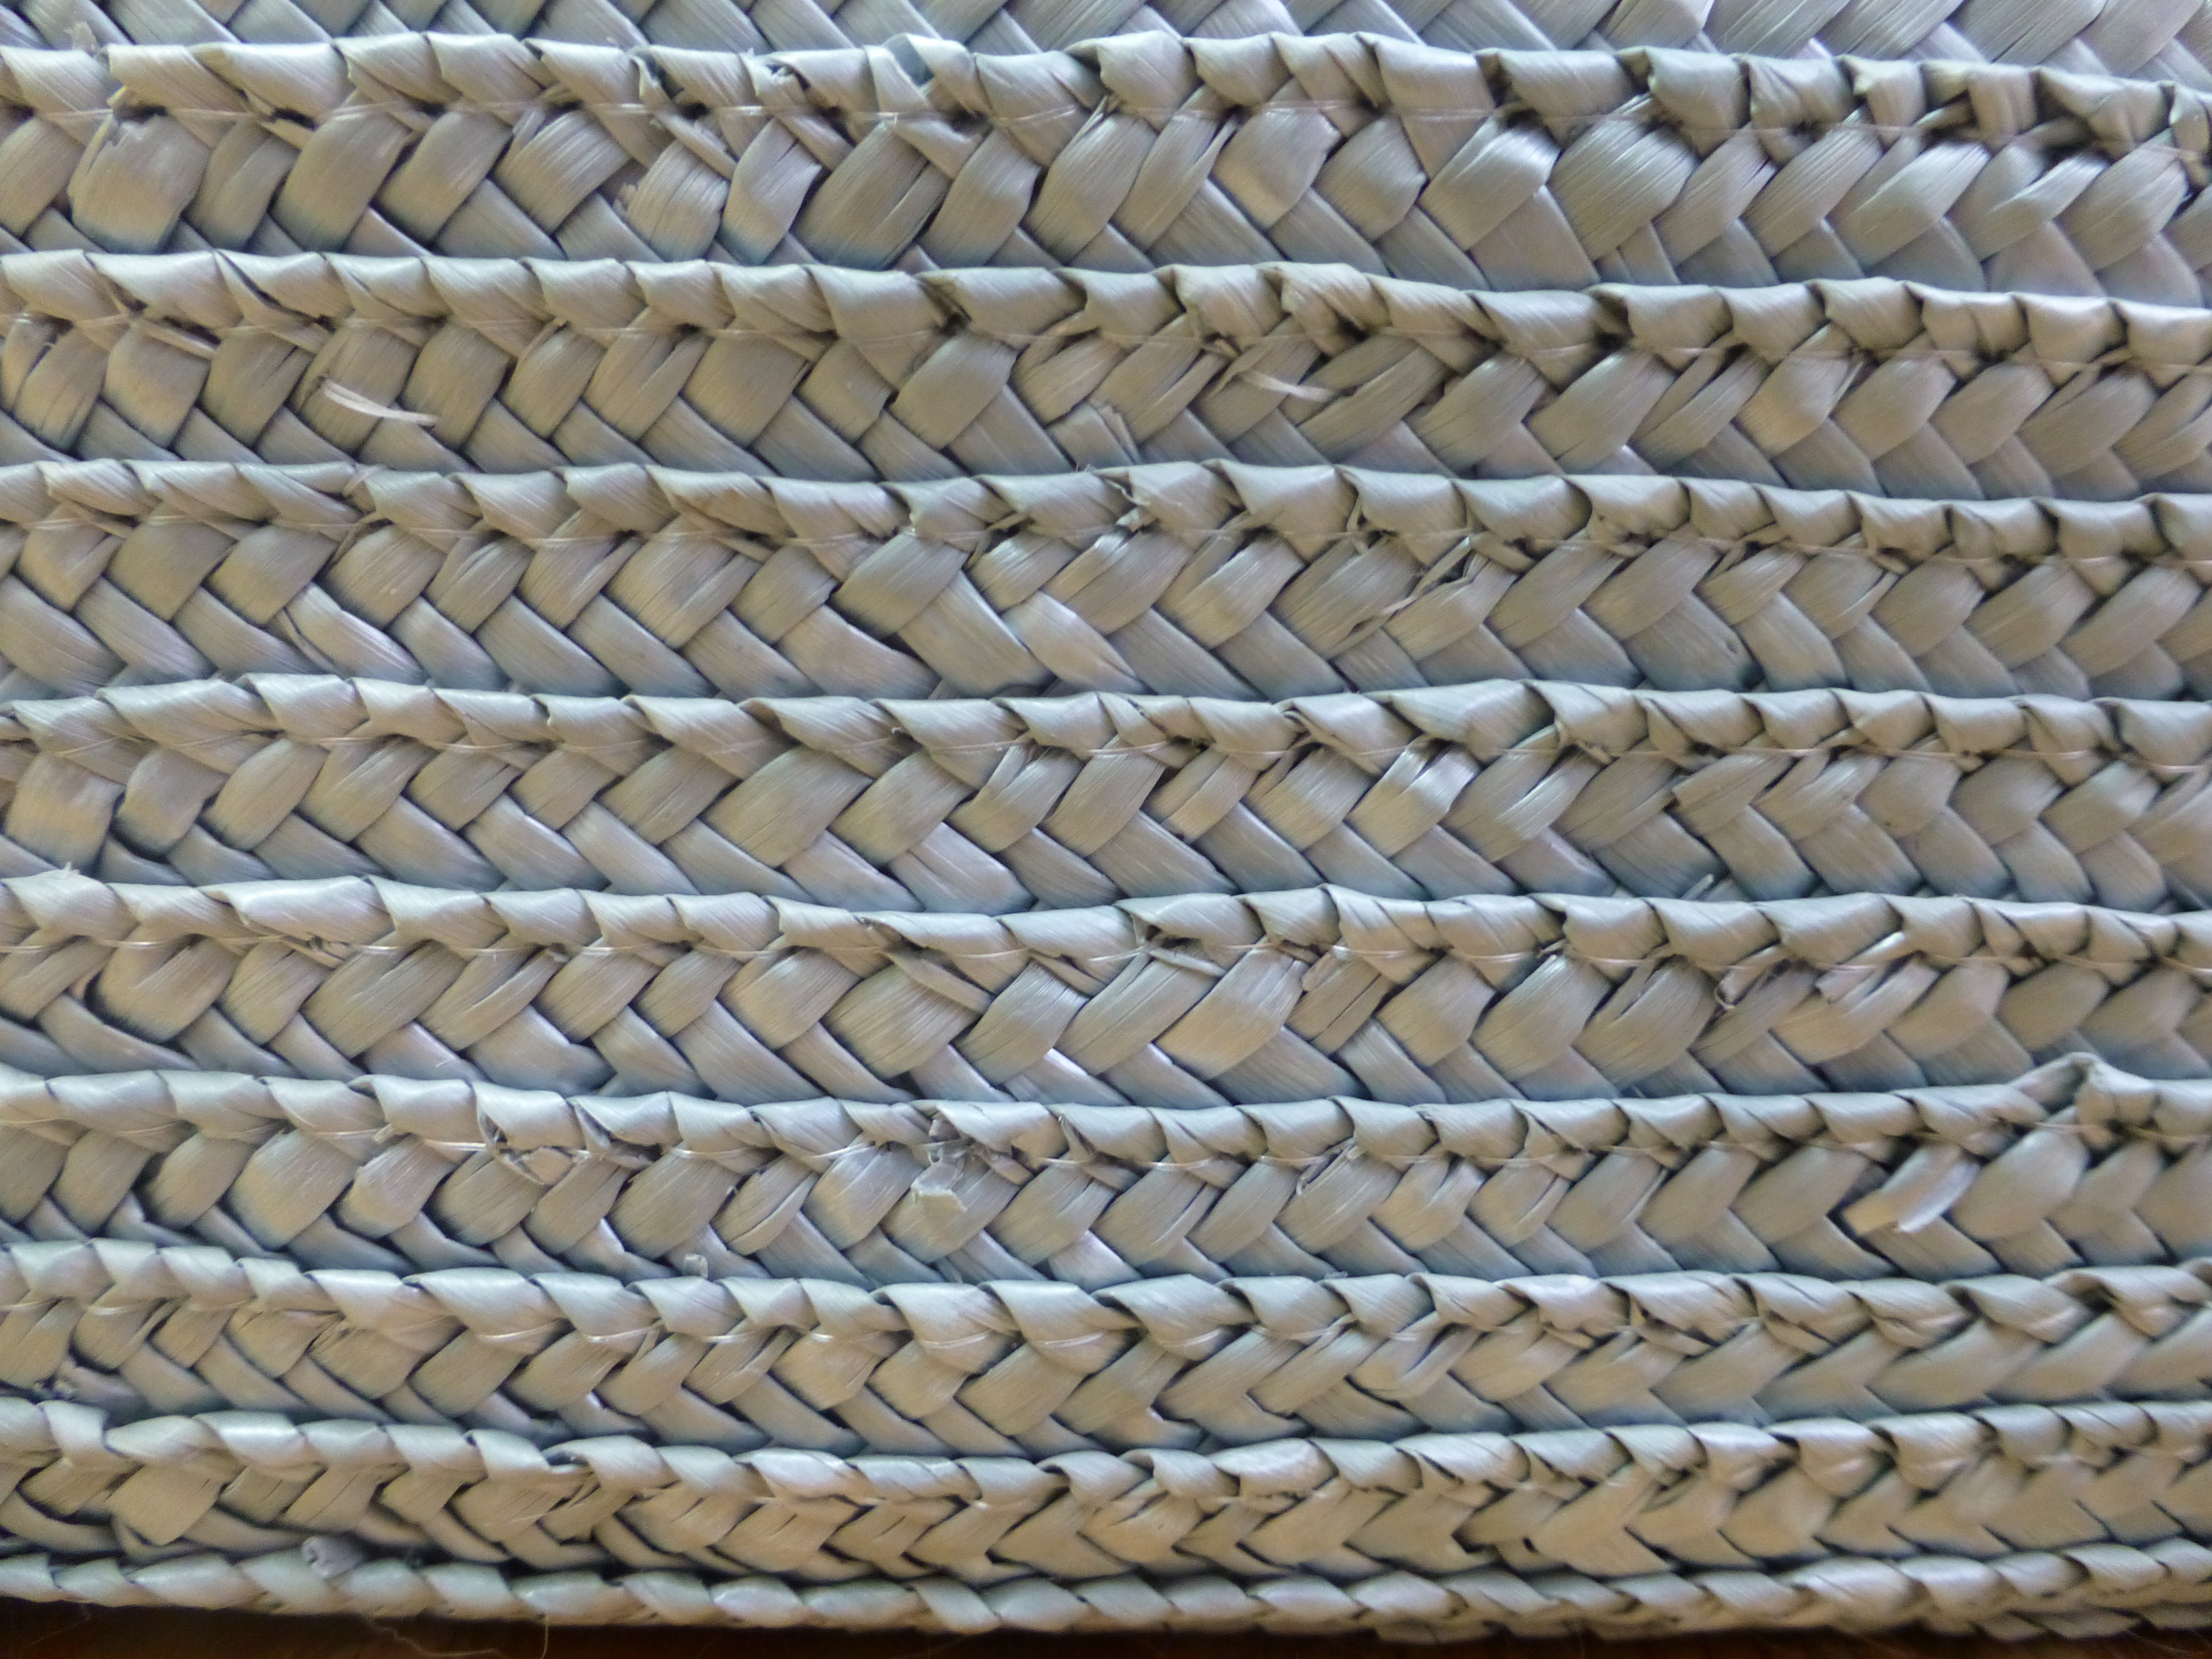
texture, pattern, basket, material, wicker, weave, textured, textile, mat, design, beige, decorative, net, straw, handmade, woven, weaving, flooring, chain link fencing